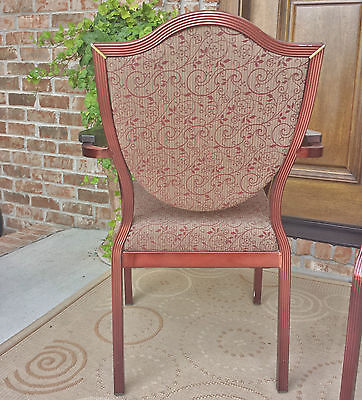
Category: chair